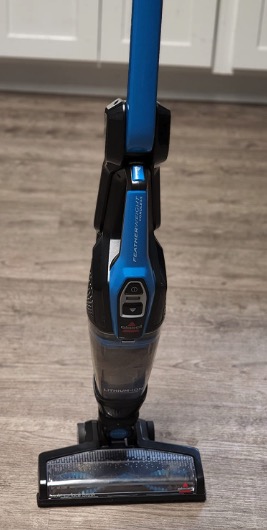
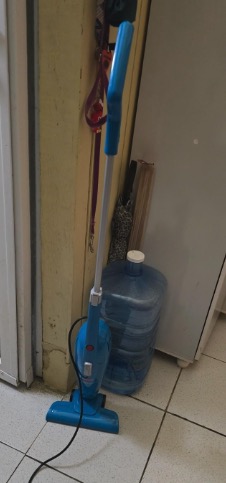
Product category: items_vacuum
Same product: no